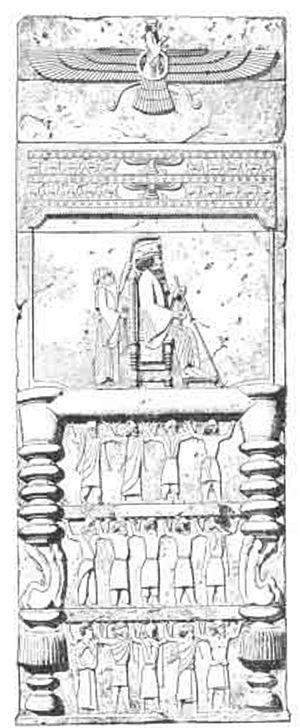
Jean-Baptiste Eugène Napoléon Flandin, né en 1809 à Naples et mort en 1889 à Tours, est un peintre orientaliste français.
Persépolis, Parsa en vieux-persan, était une capitale de l’empire perse achéménide. Le site se trouve dans la plaine de Marvdasht, au pied de la montagne Kuh-e Rahmat, à environ 75 km au nord-est de la ville de Shiraz, province de Fars, Iran.
Cerelles est une commune française située dans le département d'Indre-et-Loire, en région Centre-Val de Loire.